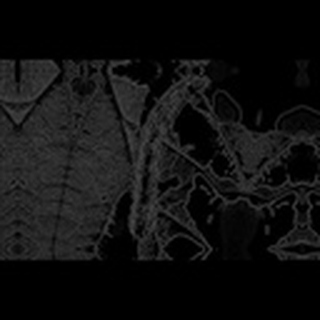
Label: cotton_army_worm